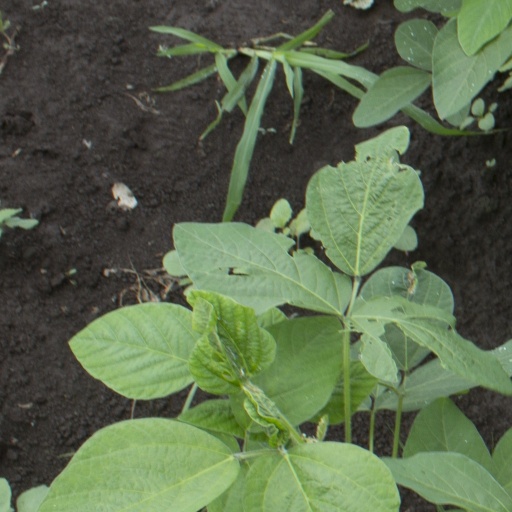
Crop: soybean